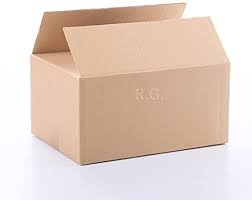
Waste category: cardboard